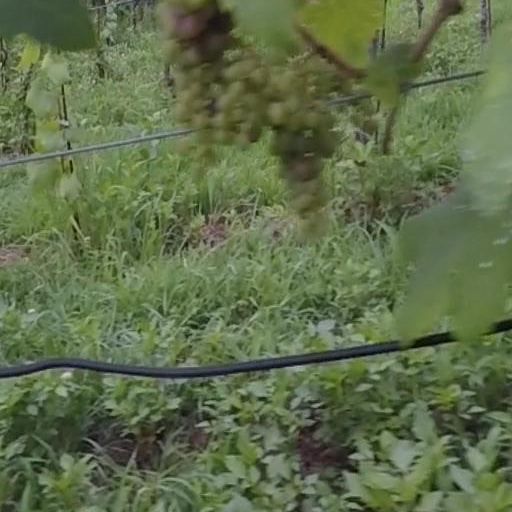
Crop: grape